Strait of Magellan

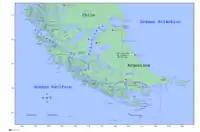
The Strait of Magellan

The Strait of Magellan, also called the Straits of Magellan, is a navigable sea route in southern Chile separating mainland South America to the north and the Tierra del Fuego archipelago to the south. Considered the most important natural passage between the Atlantic and Pacific oceans, the strait is approximately long and wide at its narrowest point. In 1520, the Spanish expedition of the Portuguese navigator Ferdinand Magellan, after whom the strait is named, became the first Europeans to discover it.